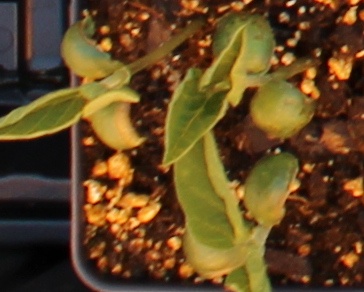
Label: Soybean